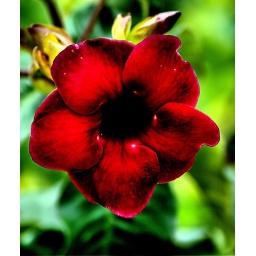
Some of the flora and fauna I shot while in Brazil. What an amazing variety in one small area of the country.